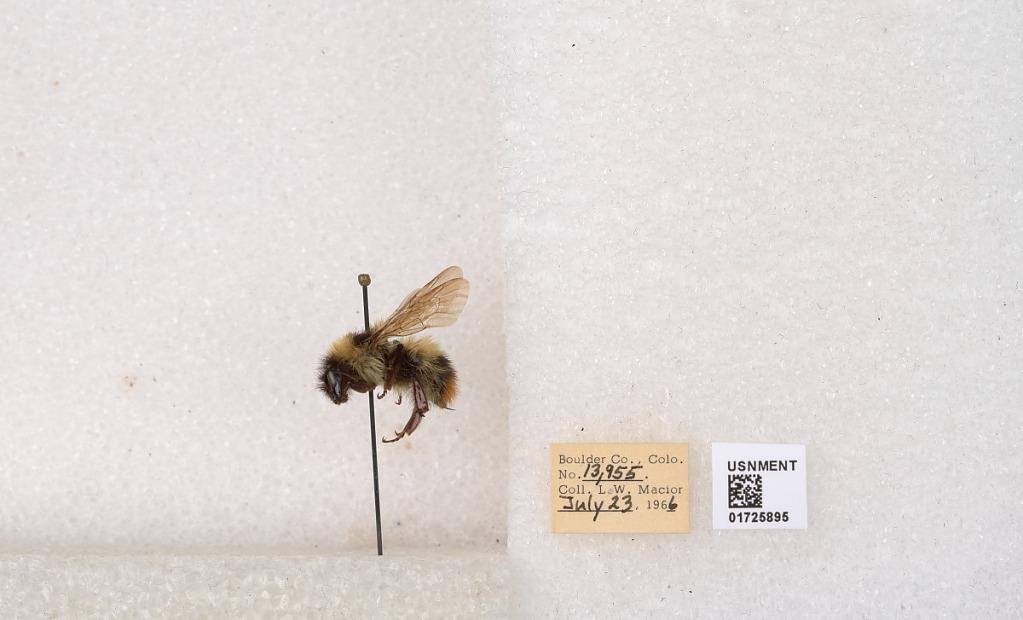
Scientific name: Bombus kirbyellus
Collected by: L. Macior
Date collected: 1966-7-23
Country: United States
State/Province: Colorado
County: Boulder
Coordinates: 40.0925, -105.358